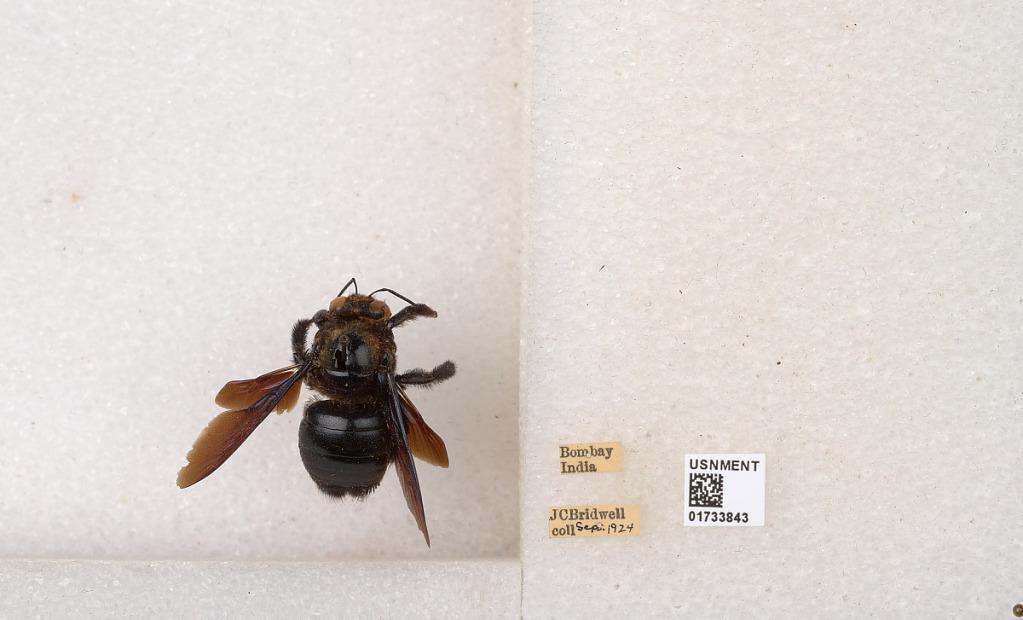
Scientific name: Xylocopa (Ctenoxylocopa) fenestrata (Fabricius)
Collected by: J. Bridwell
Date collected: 1924-9-1
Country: India
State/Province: Maharashtra
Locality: Bombay